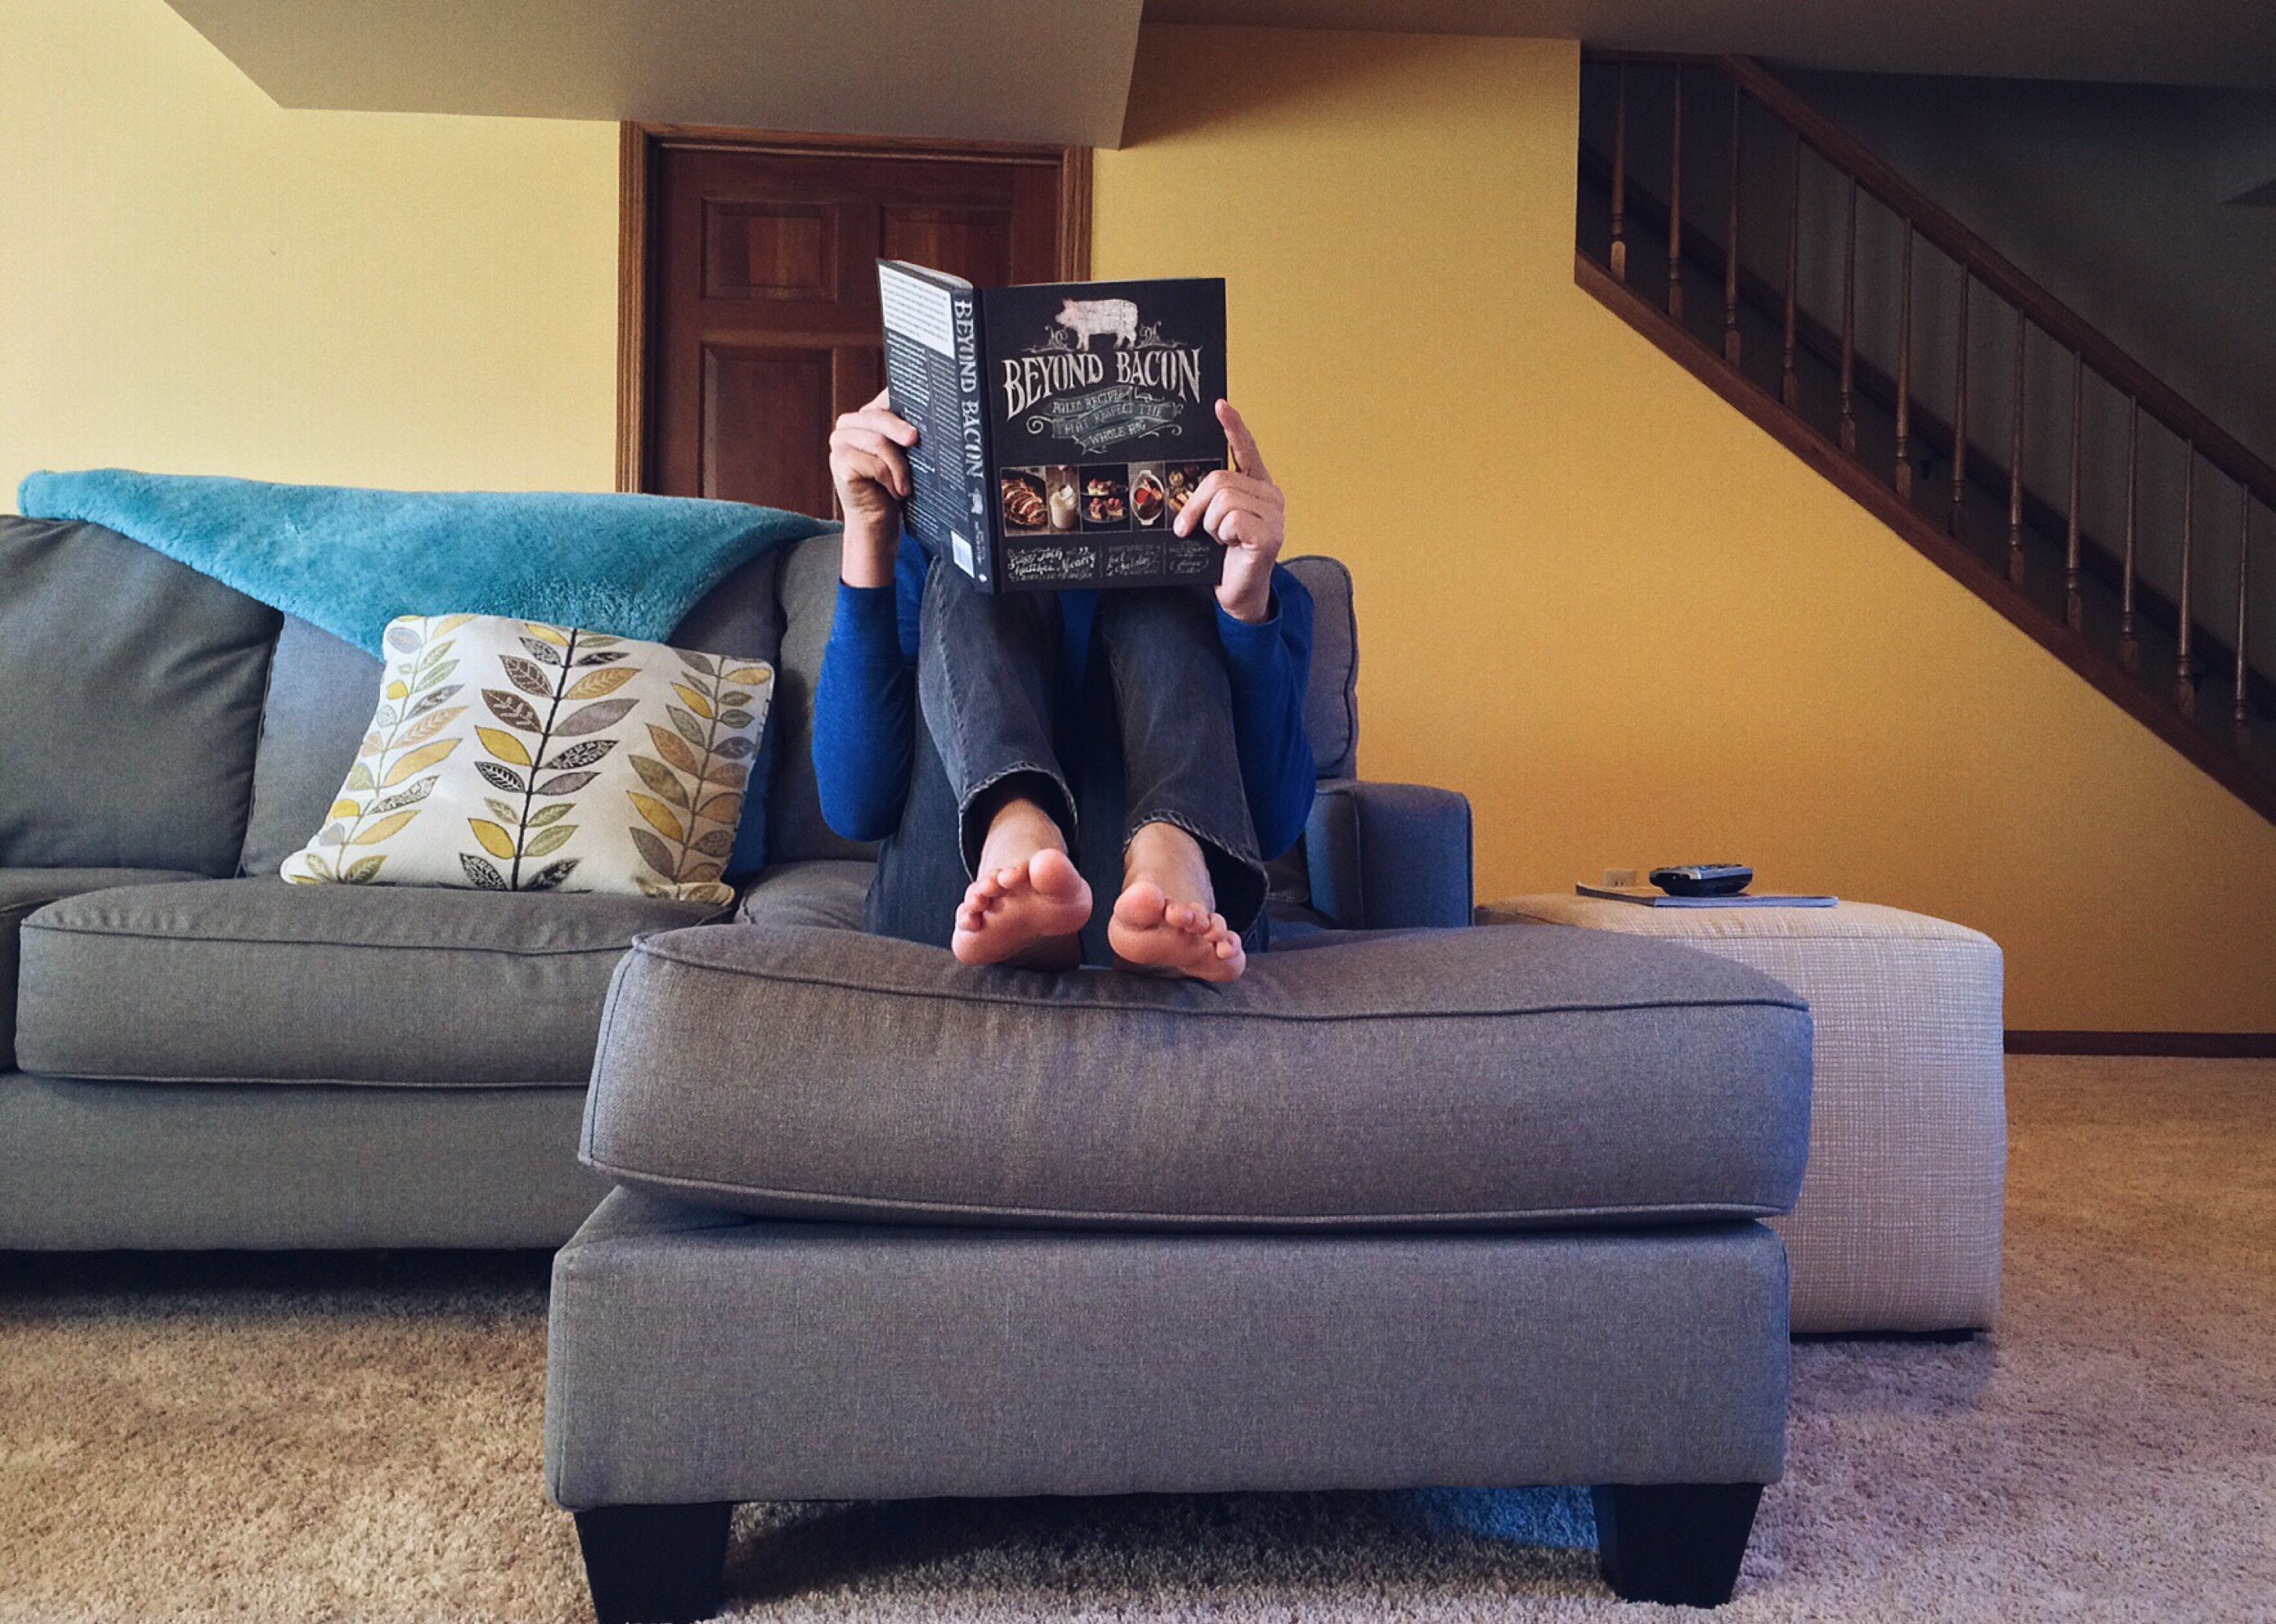
table, person, home, reading, blue, living room, furniture, room, sofa, couch, interior design, bed, studio couch